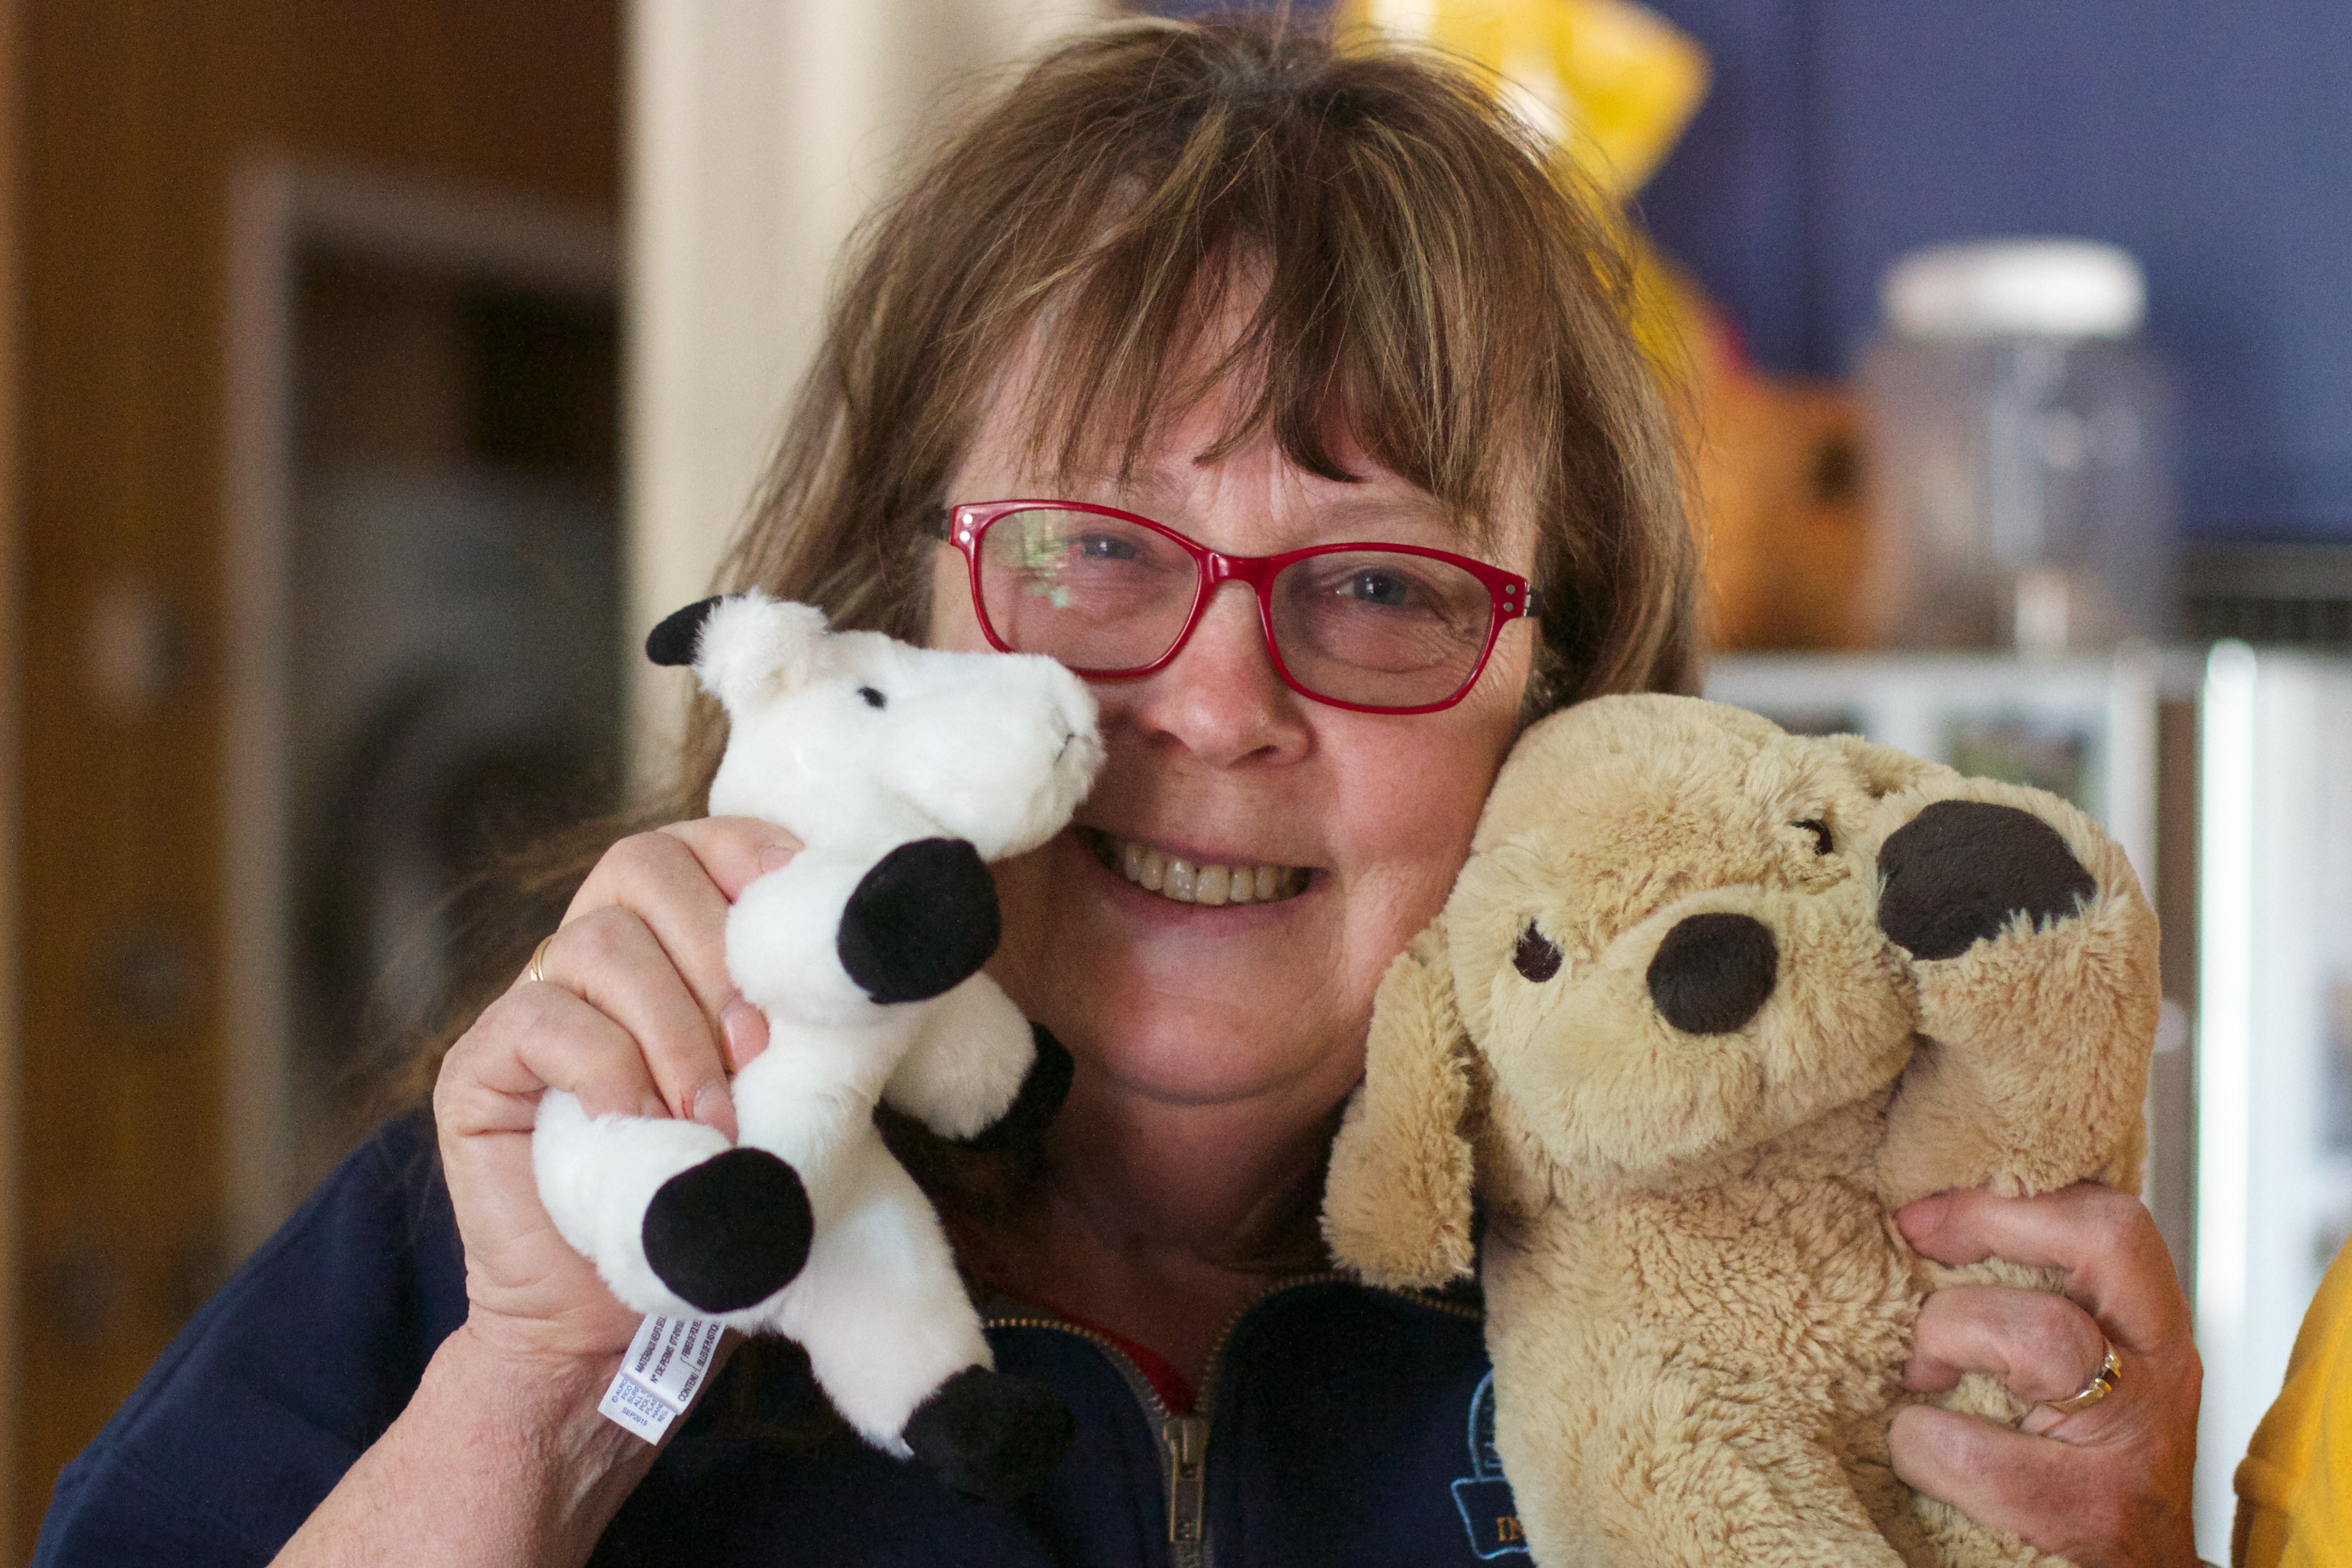
puppy, toy, teddy bear, nose, head, skin, interaction, stuffed toy